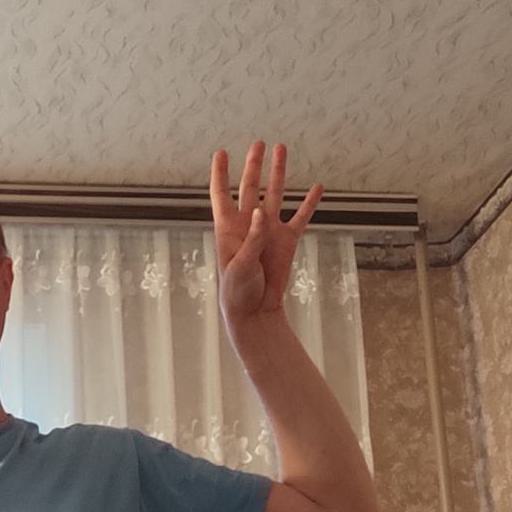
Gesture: four